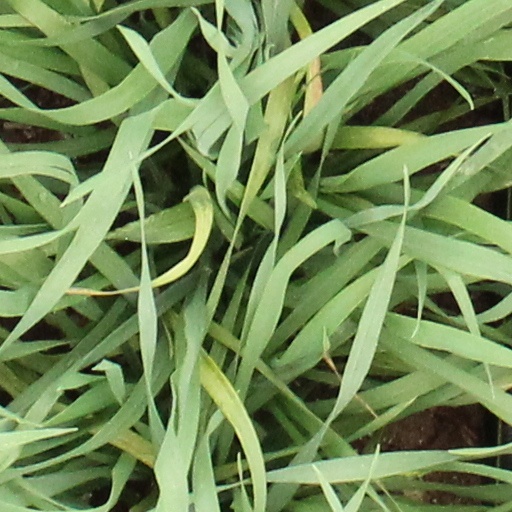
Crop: wheat